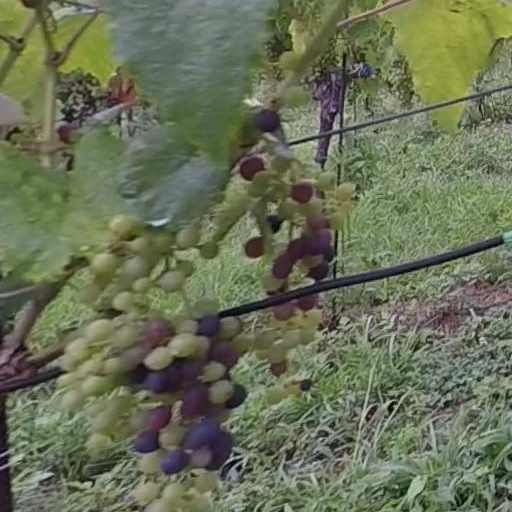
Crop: grape